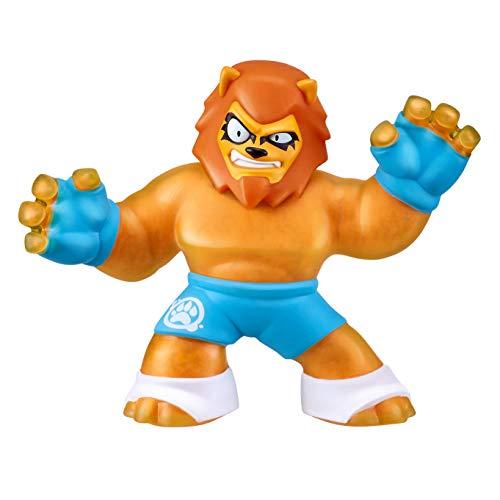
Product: Heroes of Goo Jit Zu - Sandy Lion Action Figure, Sahario
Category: Toys & Games | Toy Figures & Playsets
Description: Heroes of Goo Jit Zu provides kids with a new gooey way to play with action figures, with no mess.
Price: $10.99
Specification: ProductDimensions:1.8x5.5x5.1inches|ItemWeight:5.3ounces|ShippingWeight:8.2ounces(Viewshippingratesandpolicies)|ASIN:B07NSSSWKS|Itemmodelnumber:41022|Manufacturerrecommendedage:4-15years